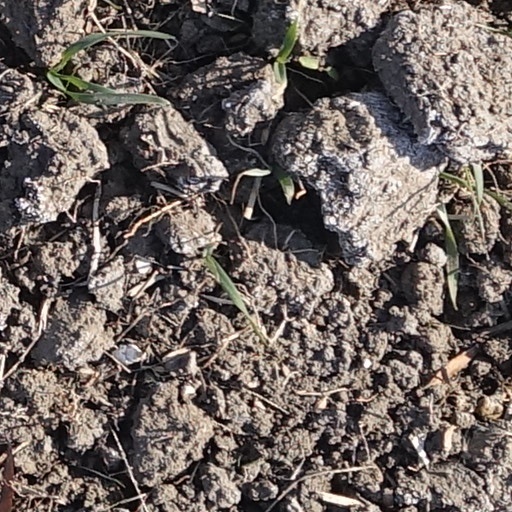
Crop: wheat